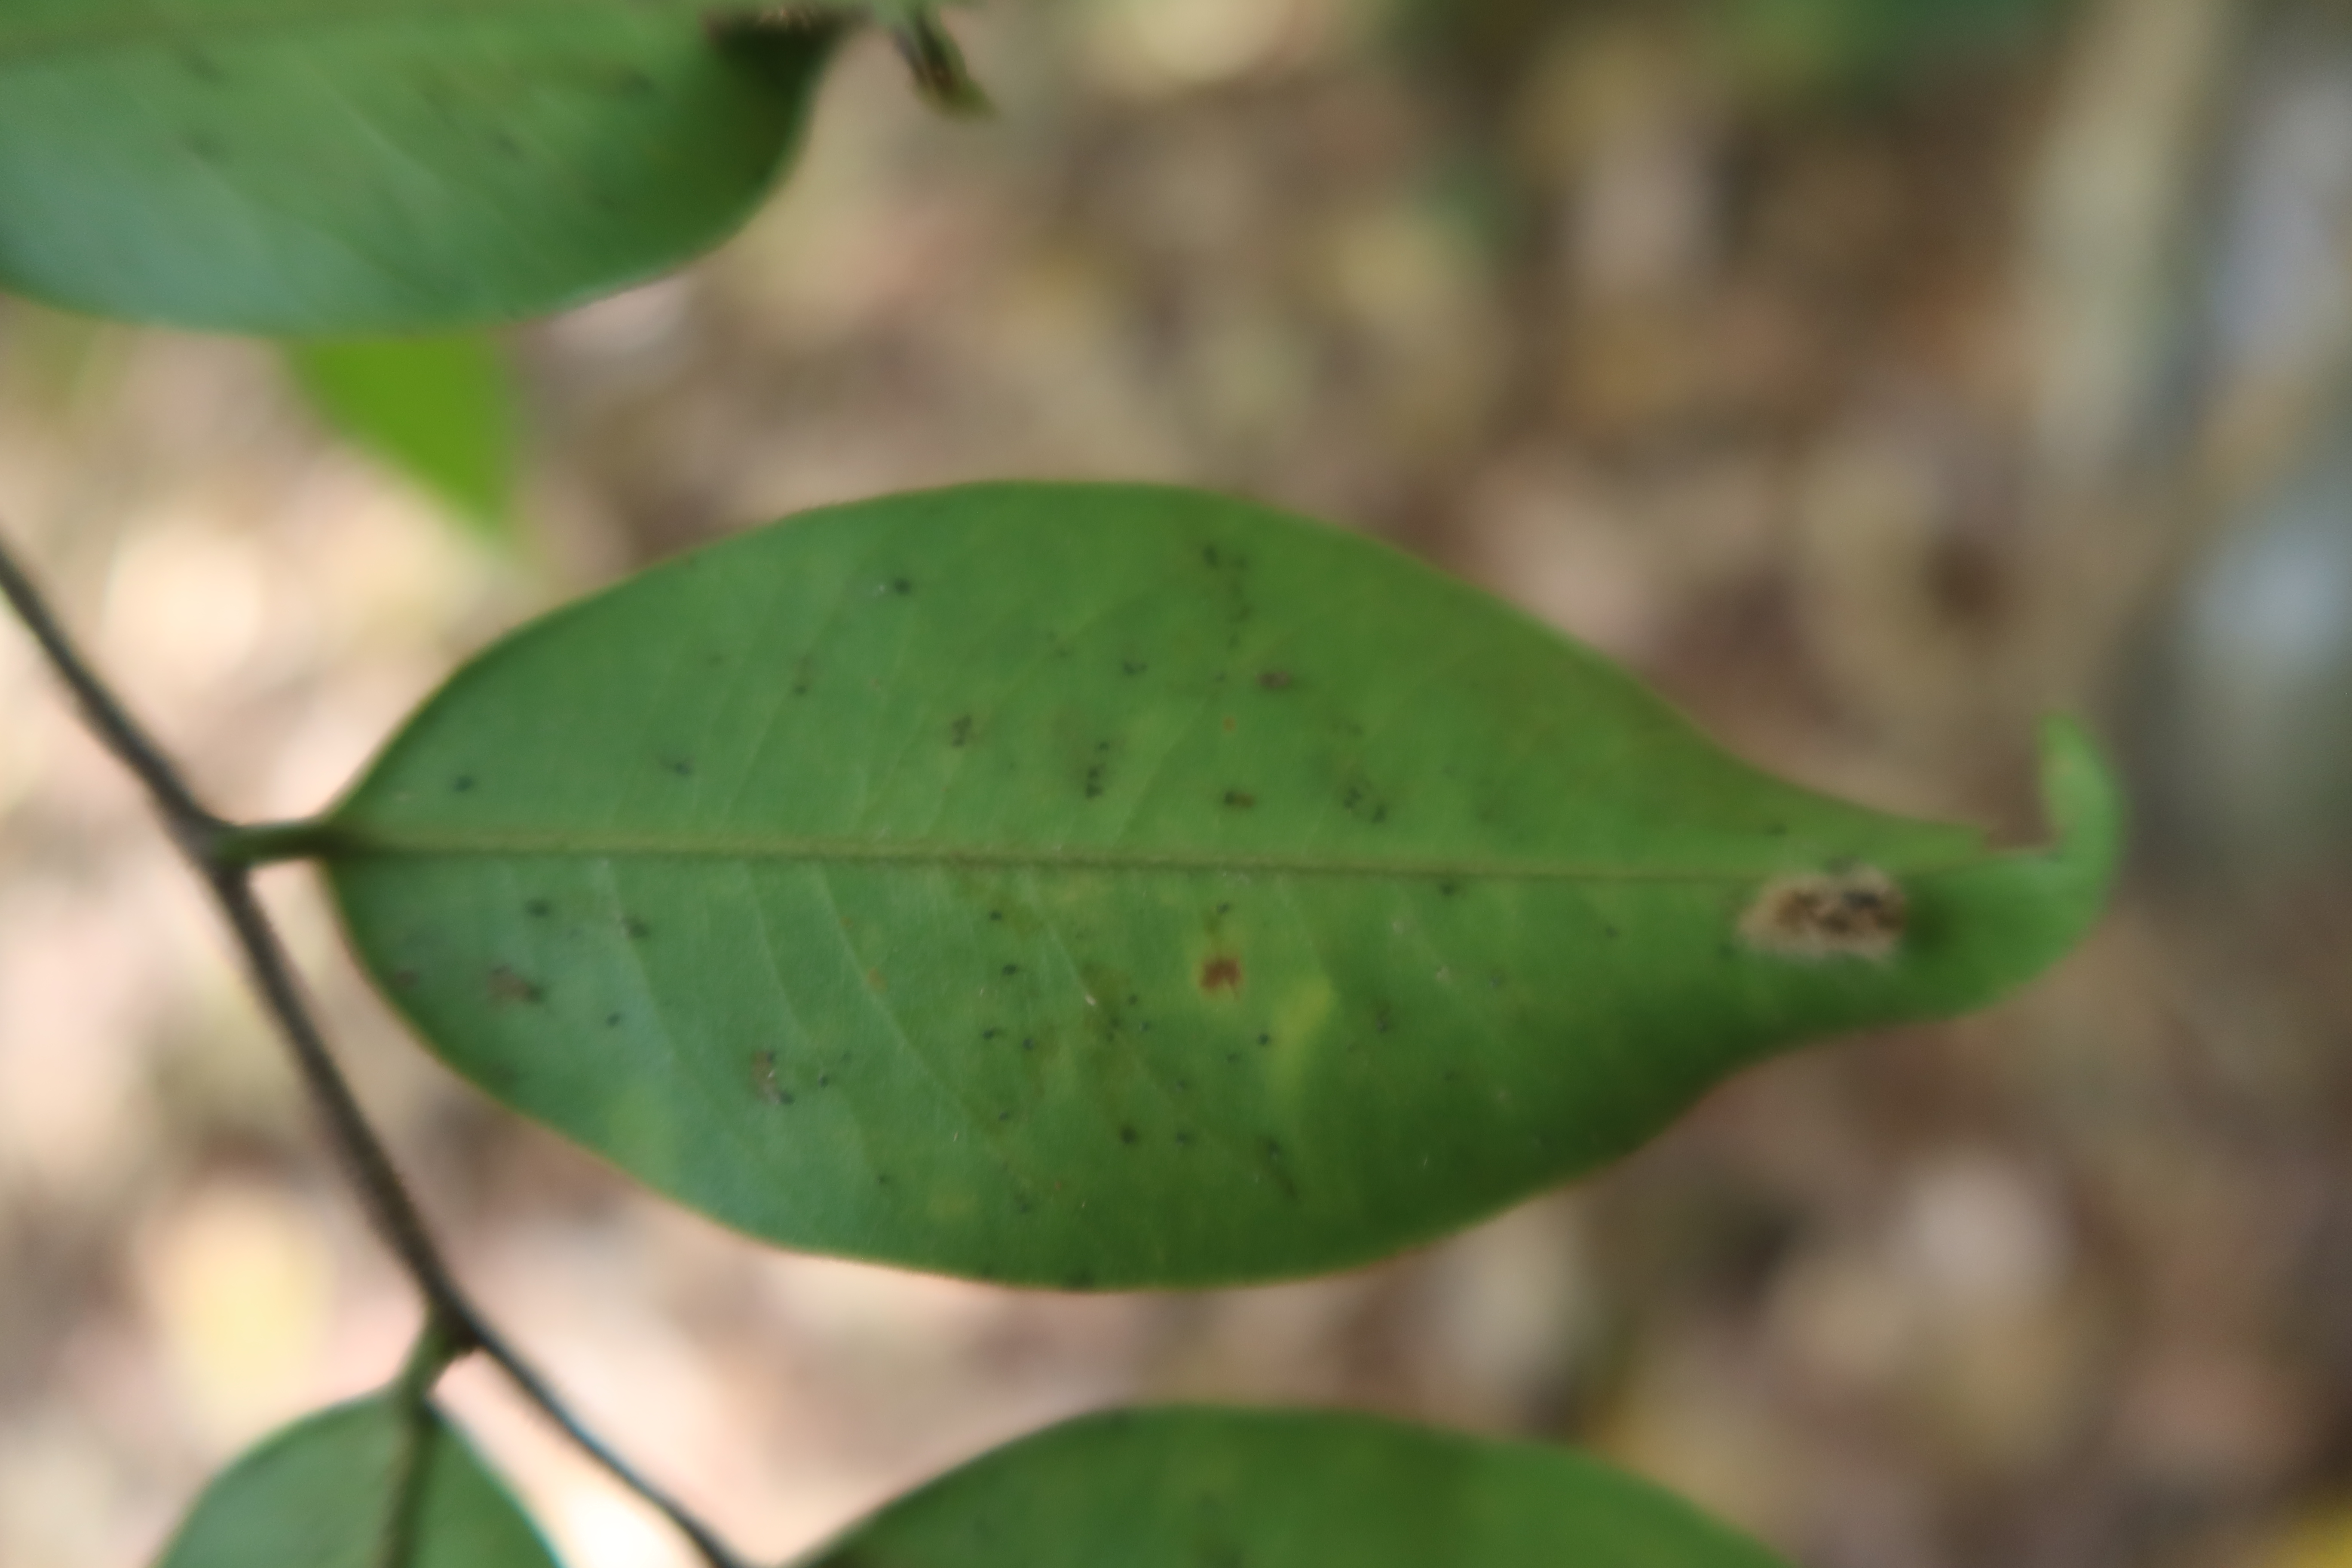
Label: Spiders